Prisión Fatal (January 2017)

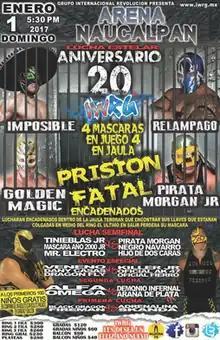
Official poster for the event showing the four men in the cage match

Prisión Fatal (2017) was a professional wrestling major event, scripted and produced by the Mexico based International Wrestling Revolution Group (IWRG) professional wrestling promotion. The event took on January 1, 2017, at "Arena Naucalpan" in Naucalpan, State of Mexico, IWRG's main venue. The show was also the IWRG 21st Anniversary Show, marking the creation of IWRG on January 1, 1996. It was the seventh time IWRG held a Prisión Fatal event, all of which featured the eponymous Prisión Fatal (Spanish for "Deadly Prison") Steel cage match as the main event. In the Prisión Fatal match the last person remaining in the cage is forced to unmasked as per the match stipulation.